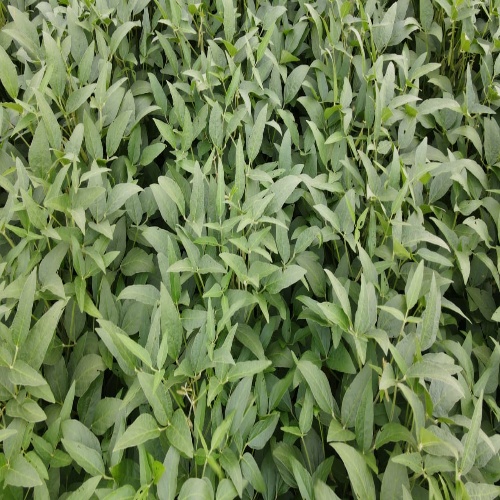
Label: Diabrotica_speciosa